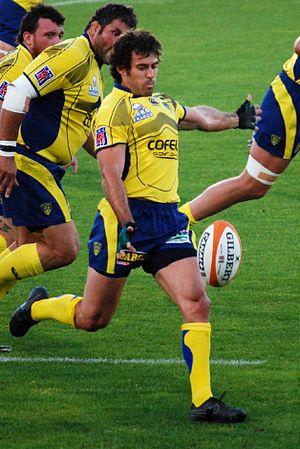
Depuis File:Brock James9.jpg. Brock James lors de la demi-finale de top 14 2008-2009 opposant Clermont à Toulouse.
Brock James est un joueur de rugby à XV et à sept franco-australien né le 22 octobre 1981 à Geelong en Australie. Il évolue au poste de demi d'ouverture notamment durant 10 ans avec l'ASM Clermont Auvergne, avant de rejoindre le Stade rochelais puis l'Union Bordeaux Bègles. Il joue également avec la province néo-zélandaise de Taranaki puis dans les franchises australiennes des Queensland Reds et de la Western Force.
Cette page présente la Saison 2008-2009 de l'ASM Clermont Auvergne, dont l'équipe senior pro évoluait en Top 14.
Le championnat de France de rugby à XV 2013-2014 ou Top 14 2013-2014 est la cent-quinzième édition du championnat de France de rugby à XV. Elle oppose les quatorze meilleures équipes de rugby à XV françaises. Le championnat débute le 16 août 2013 pour s'achever par une finale le 31 mai 2014 au Stade de France.